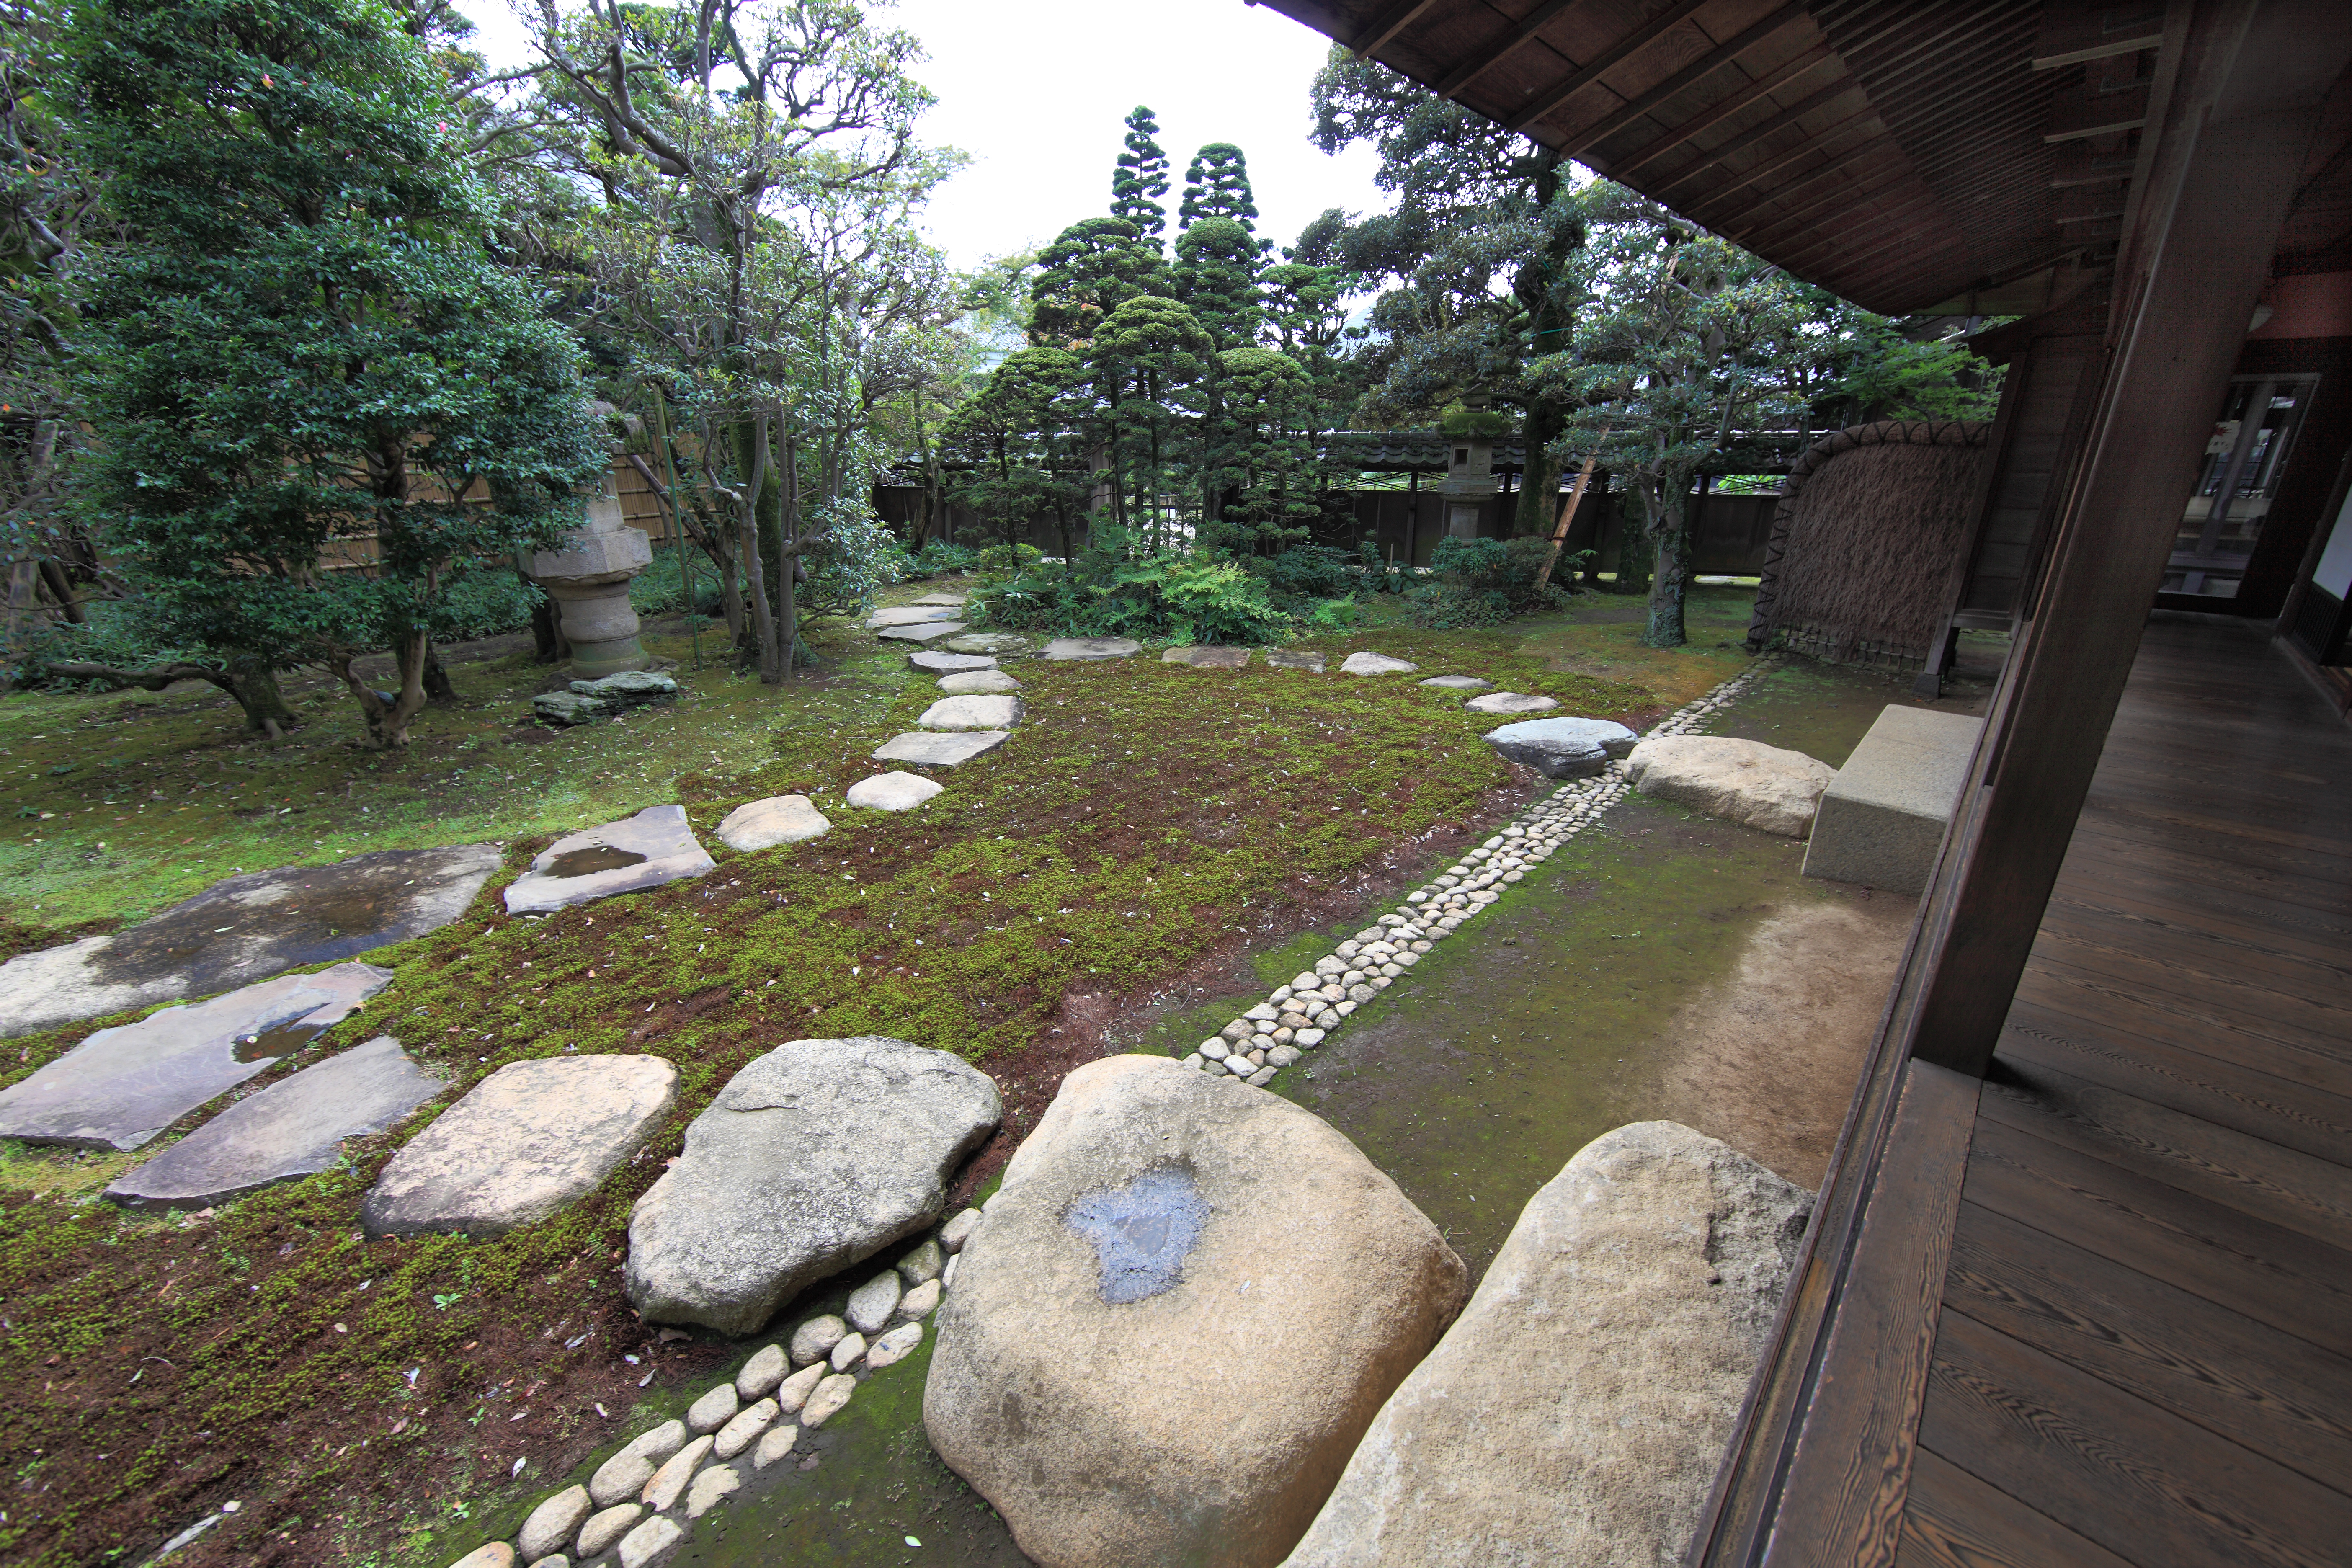
lawn, home, walkway, high, backyard, property, garden, cool image, landscaping, courtyard, japanese, 5d, style, hires, estate, yard, markii, hi, res, resolution, chiba, kashiwa, yoshidafamily, outdoor structure